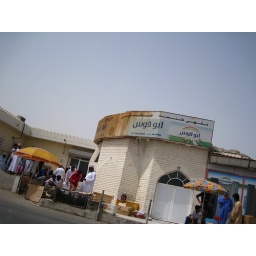
The bird market starts around this coffee shop with the Rainbow sign.